Research vessel

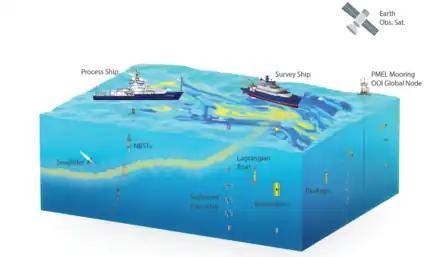

A research vessel (RV or R/V) is a ship or boat designed, modified, or equipped to carry out research at sea. Research vessels carry out a number of roles. Some of these roles can be combined into a single vessel but others require a dedicated vessel. Due to the demanding nature of the work, research vessels may be constructed around an icebreaker hull, allowing them to operate in polar waters.